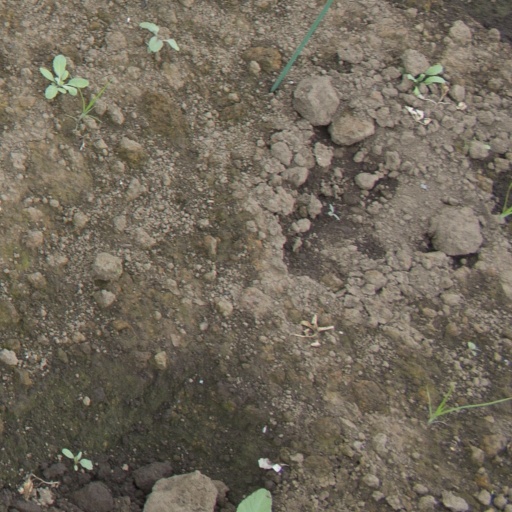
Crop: soybean